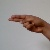
The image shows a hand gesture representing the letter 'H' in Indian Sign Language.